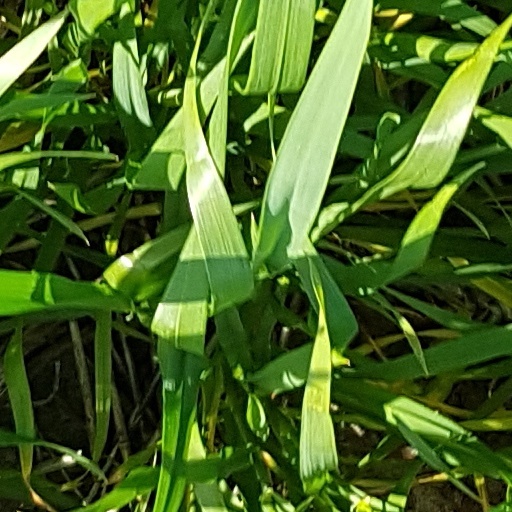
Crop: wheat